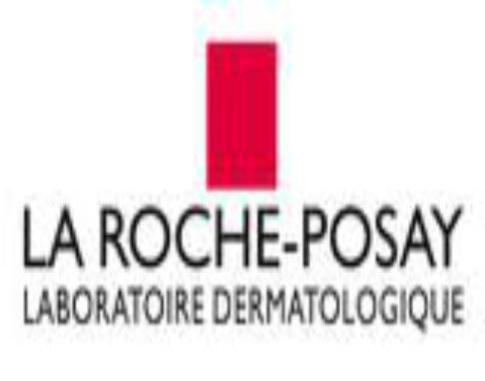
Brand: la roche-posay
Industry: Necessities